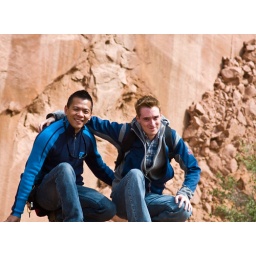
Posing by a rock wall along Pleasant Creek.